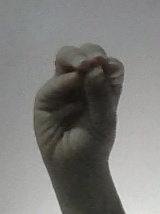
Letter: ha